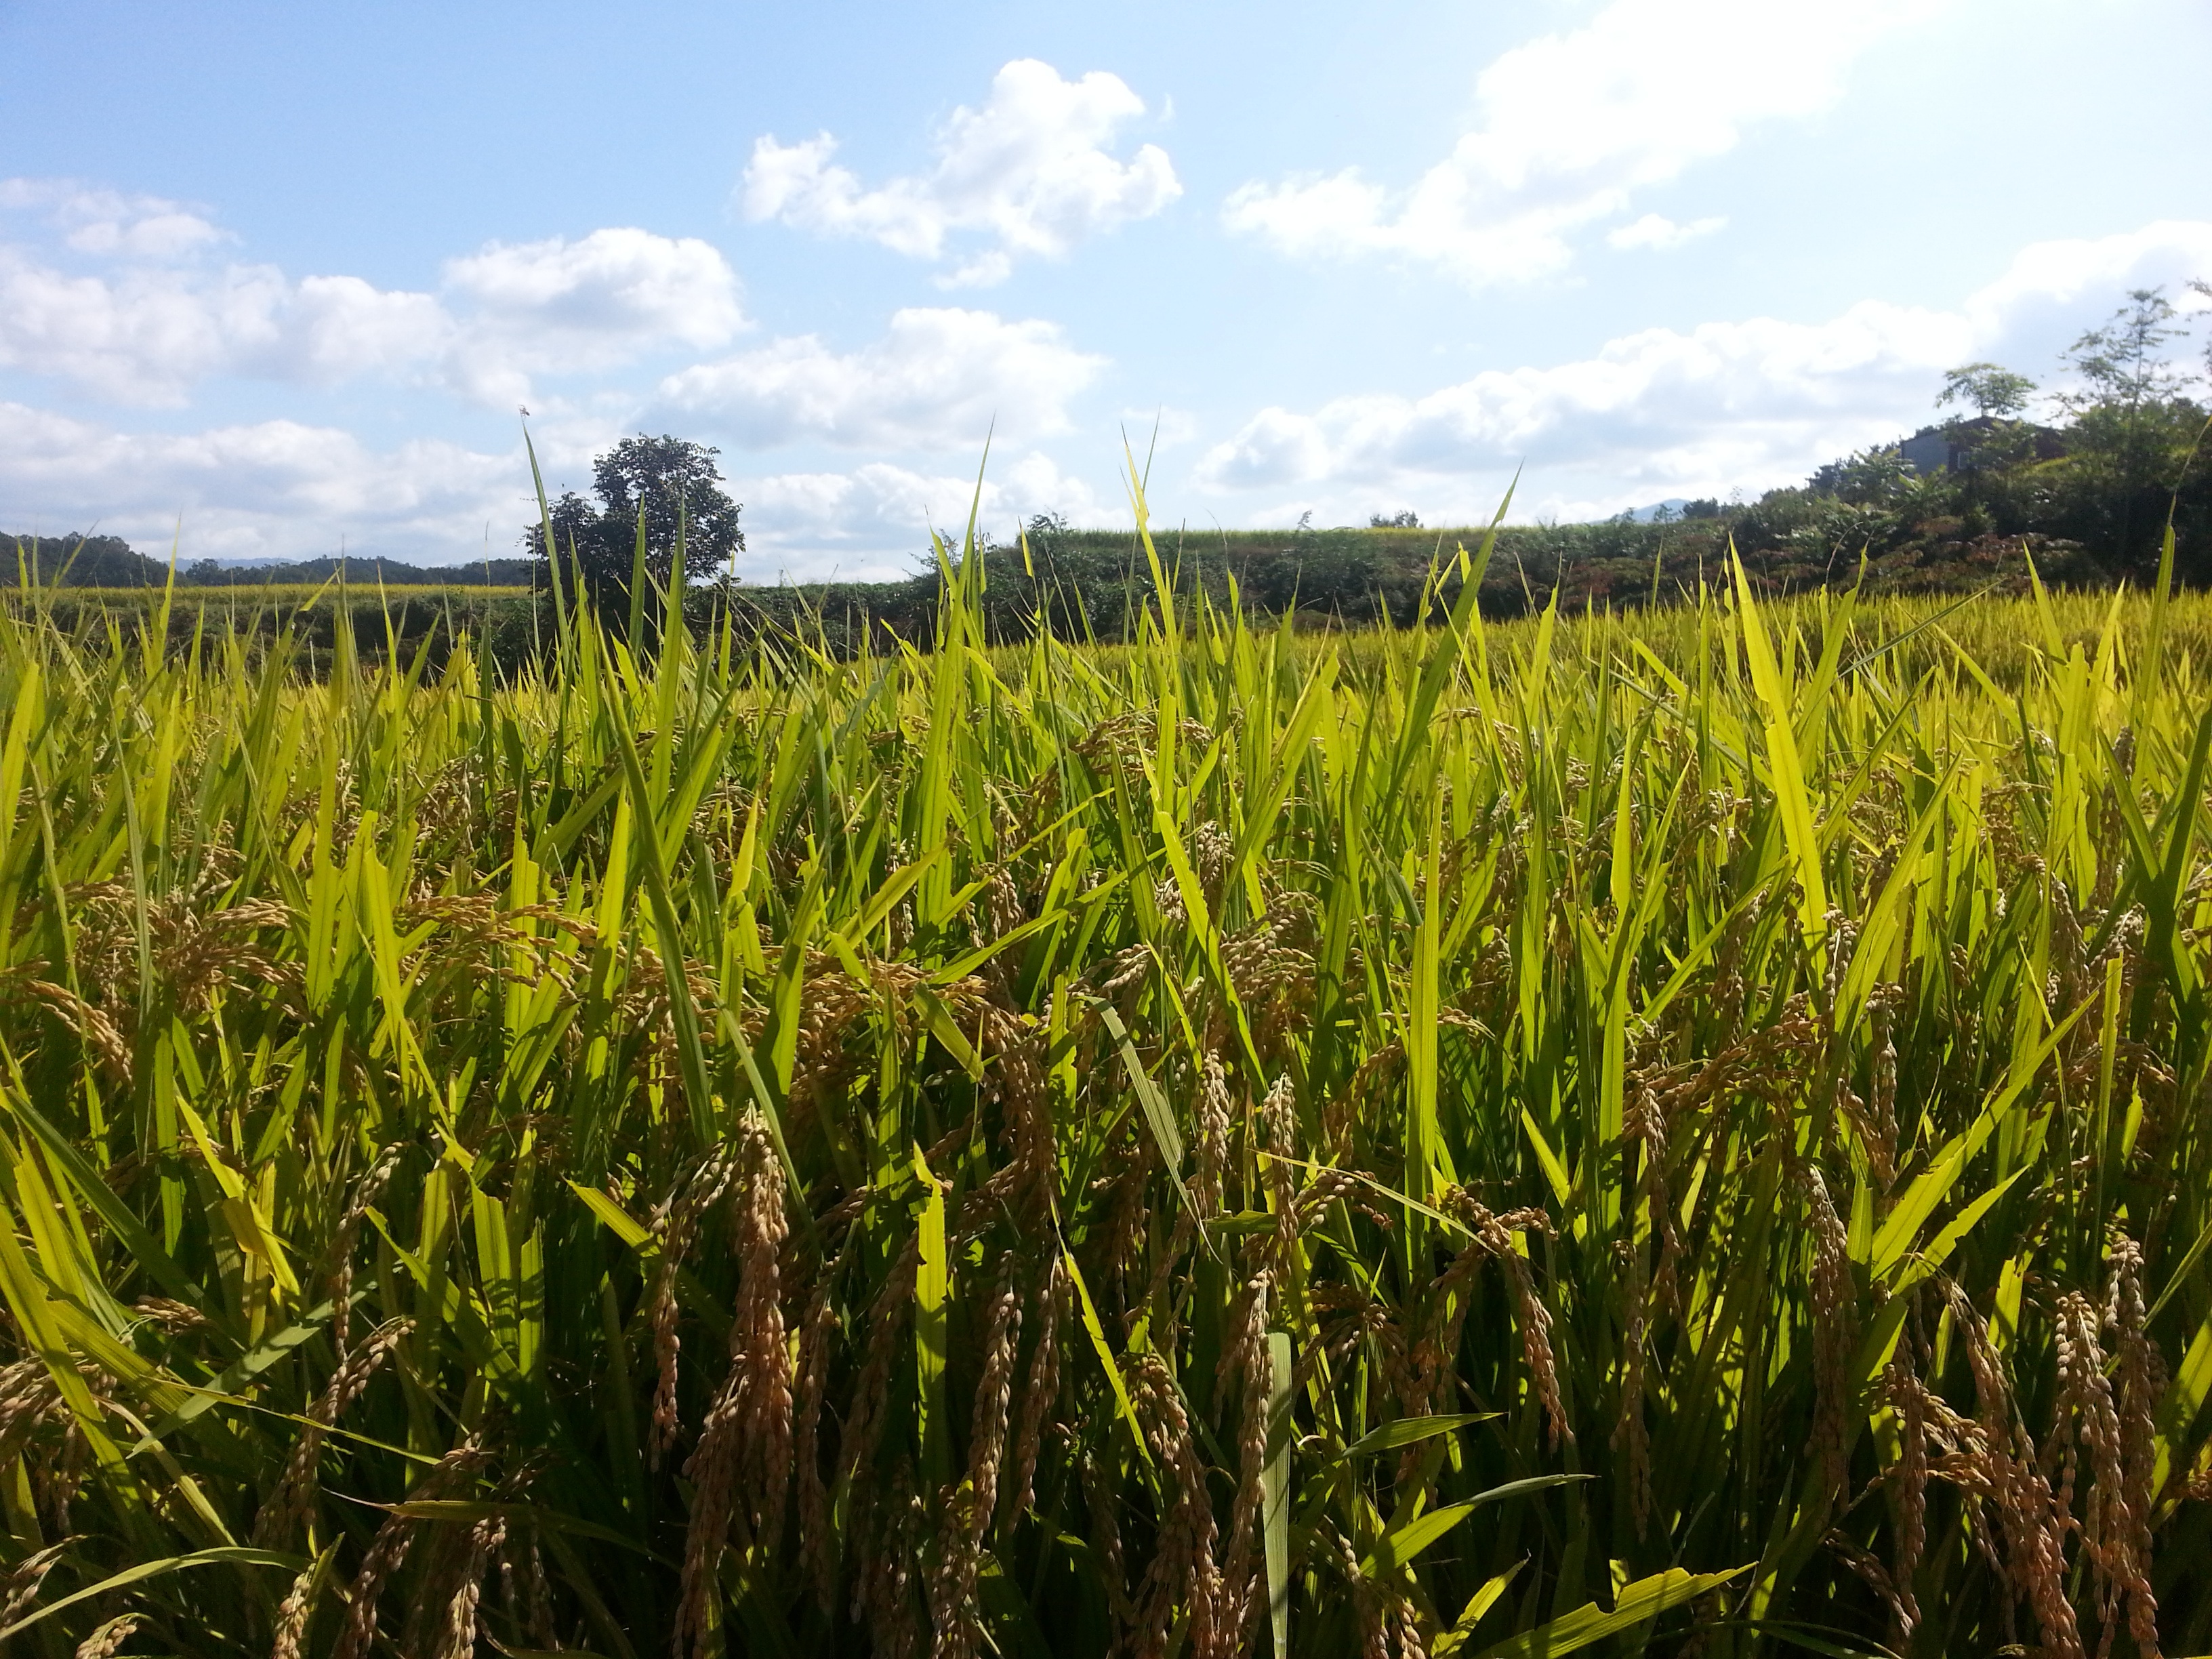
landscape, nature, grass, plant, sky, field, farm, meadow, prairie, country, summer, food, crop, pasture, soil, agriculture, plain, grassland, plantation, ch, fair, rural area, republic of korea, paddy field, rice paddies, grass family